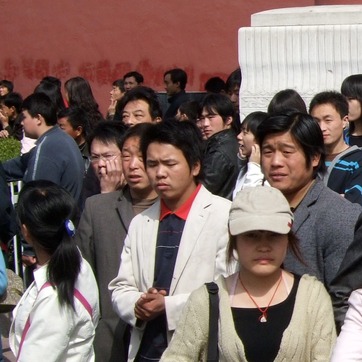
Material: skin